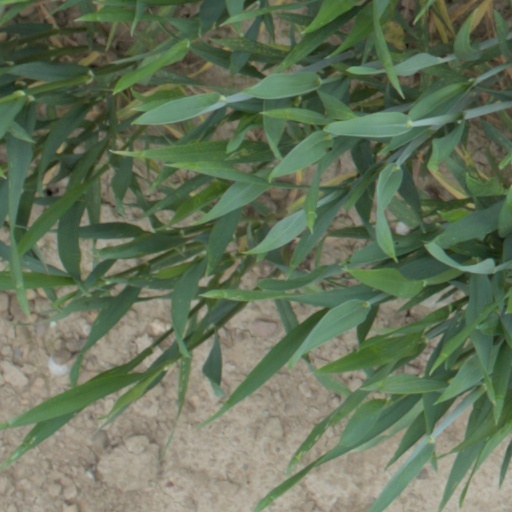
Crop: wheat